Pluto Kuiper Express

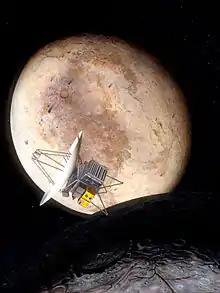
Artist's impression of "Pluto Fast Flyby" at Pluto and Charon.

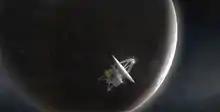
Artist's impression of "Pluto Fast Flyby" at Pluto.

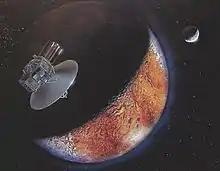
Artist's vision of "Pluto Fast Flyby" approaching Pluto's mottled surface. A tenuous, transient atmosphere is visible as blue haze beyond the bright limb while Pluto's companion Charon looms in the distance.

As proposed by Jet Propulsion Laboratory (JPL) in 1992, the Pluto Fast Flyby mission was to be two craft weighing each. The voyage from Earth to Pluto was to take seven or eight years, with a launch as early as 1998. The two craft would be timed to view different sides of Pluto. The budget for the mission was said to be no more than $400-million, with NASA administrator Daniel Goldin wholeheartedly supporting the proposal.